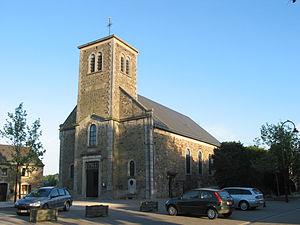
L'église Saint-Laurent d'Érezée (Belgique).
Érezée est une commune francophone de Belgique située en Région wallonne et province de Luxembourg, ainsi qu’une localité où siège son administration.